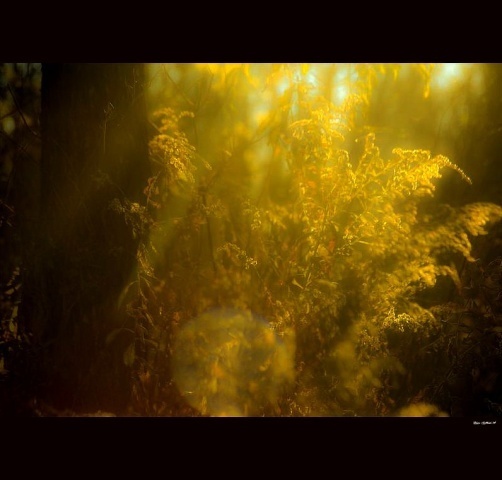
Label: not_food